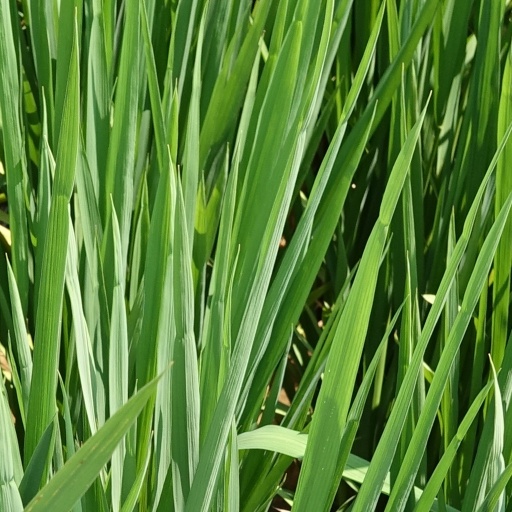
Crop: rice